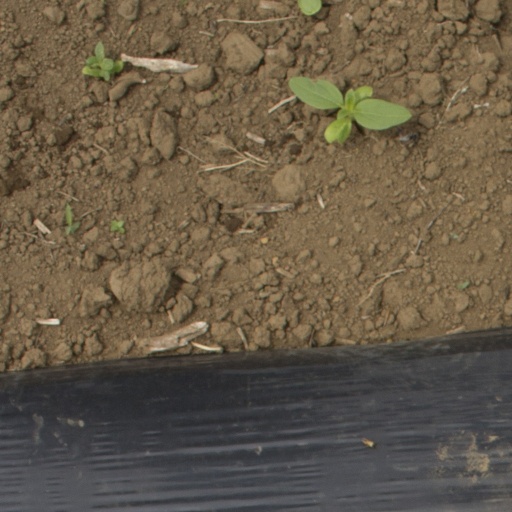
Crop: Jerusalem artichoke